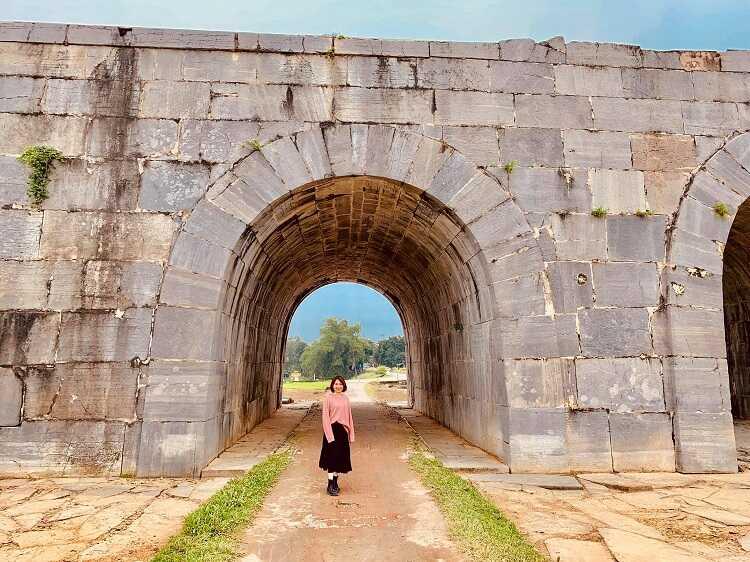
có một người phụ nữ đang đứng một mình ở khu vực cổng vào